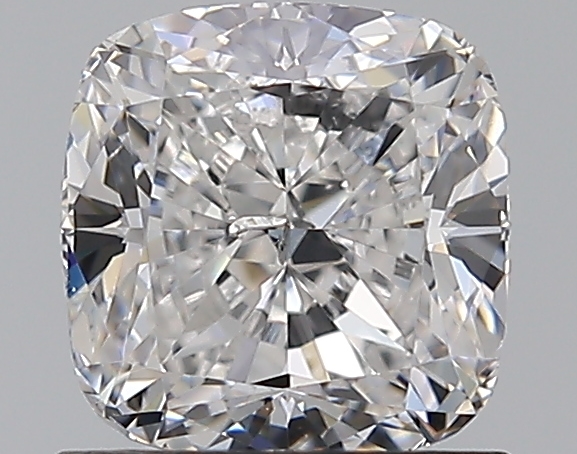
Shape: cushion
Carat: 1.2
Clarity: SI2
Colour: D
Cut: EX
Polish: EX
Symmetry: VG
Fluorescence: VS
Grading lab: GIA
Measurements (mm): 6.02 x 5.83 x 3.94